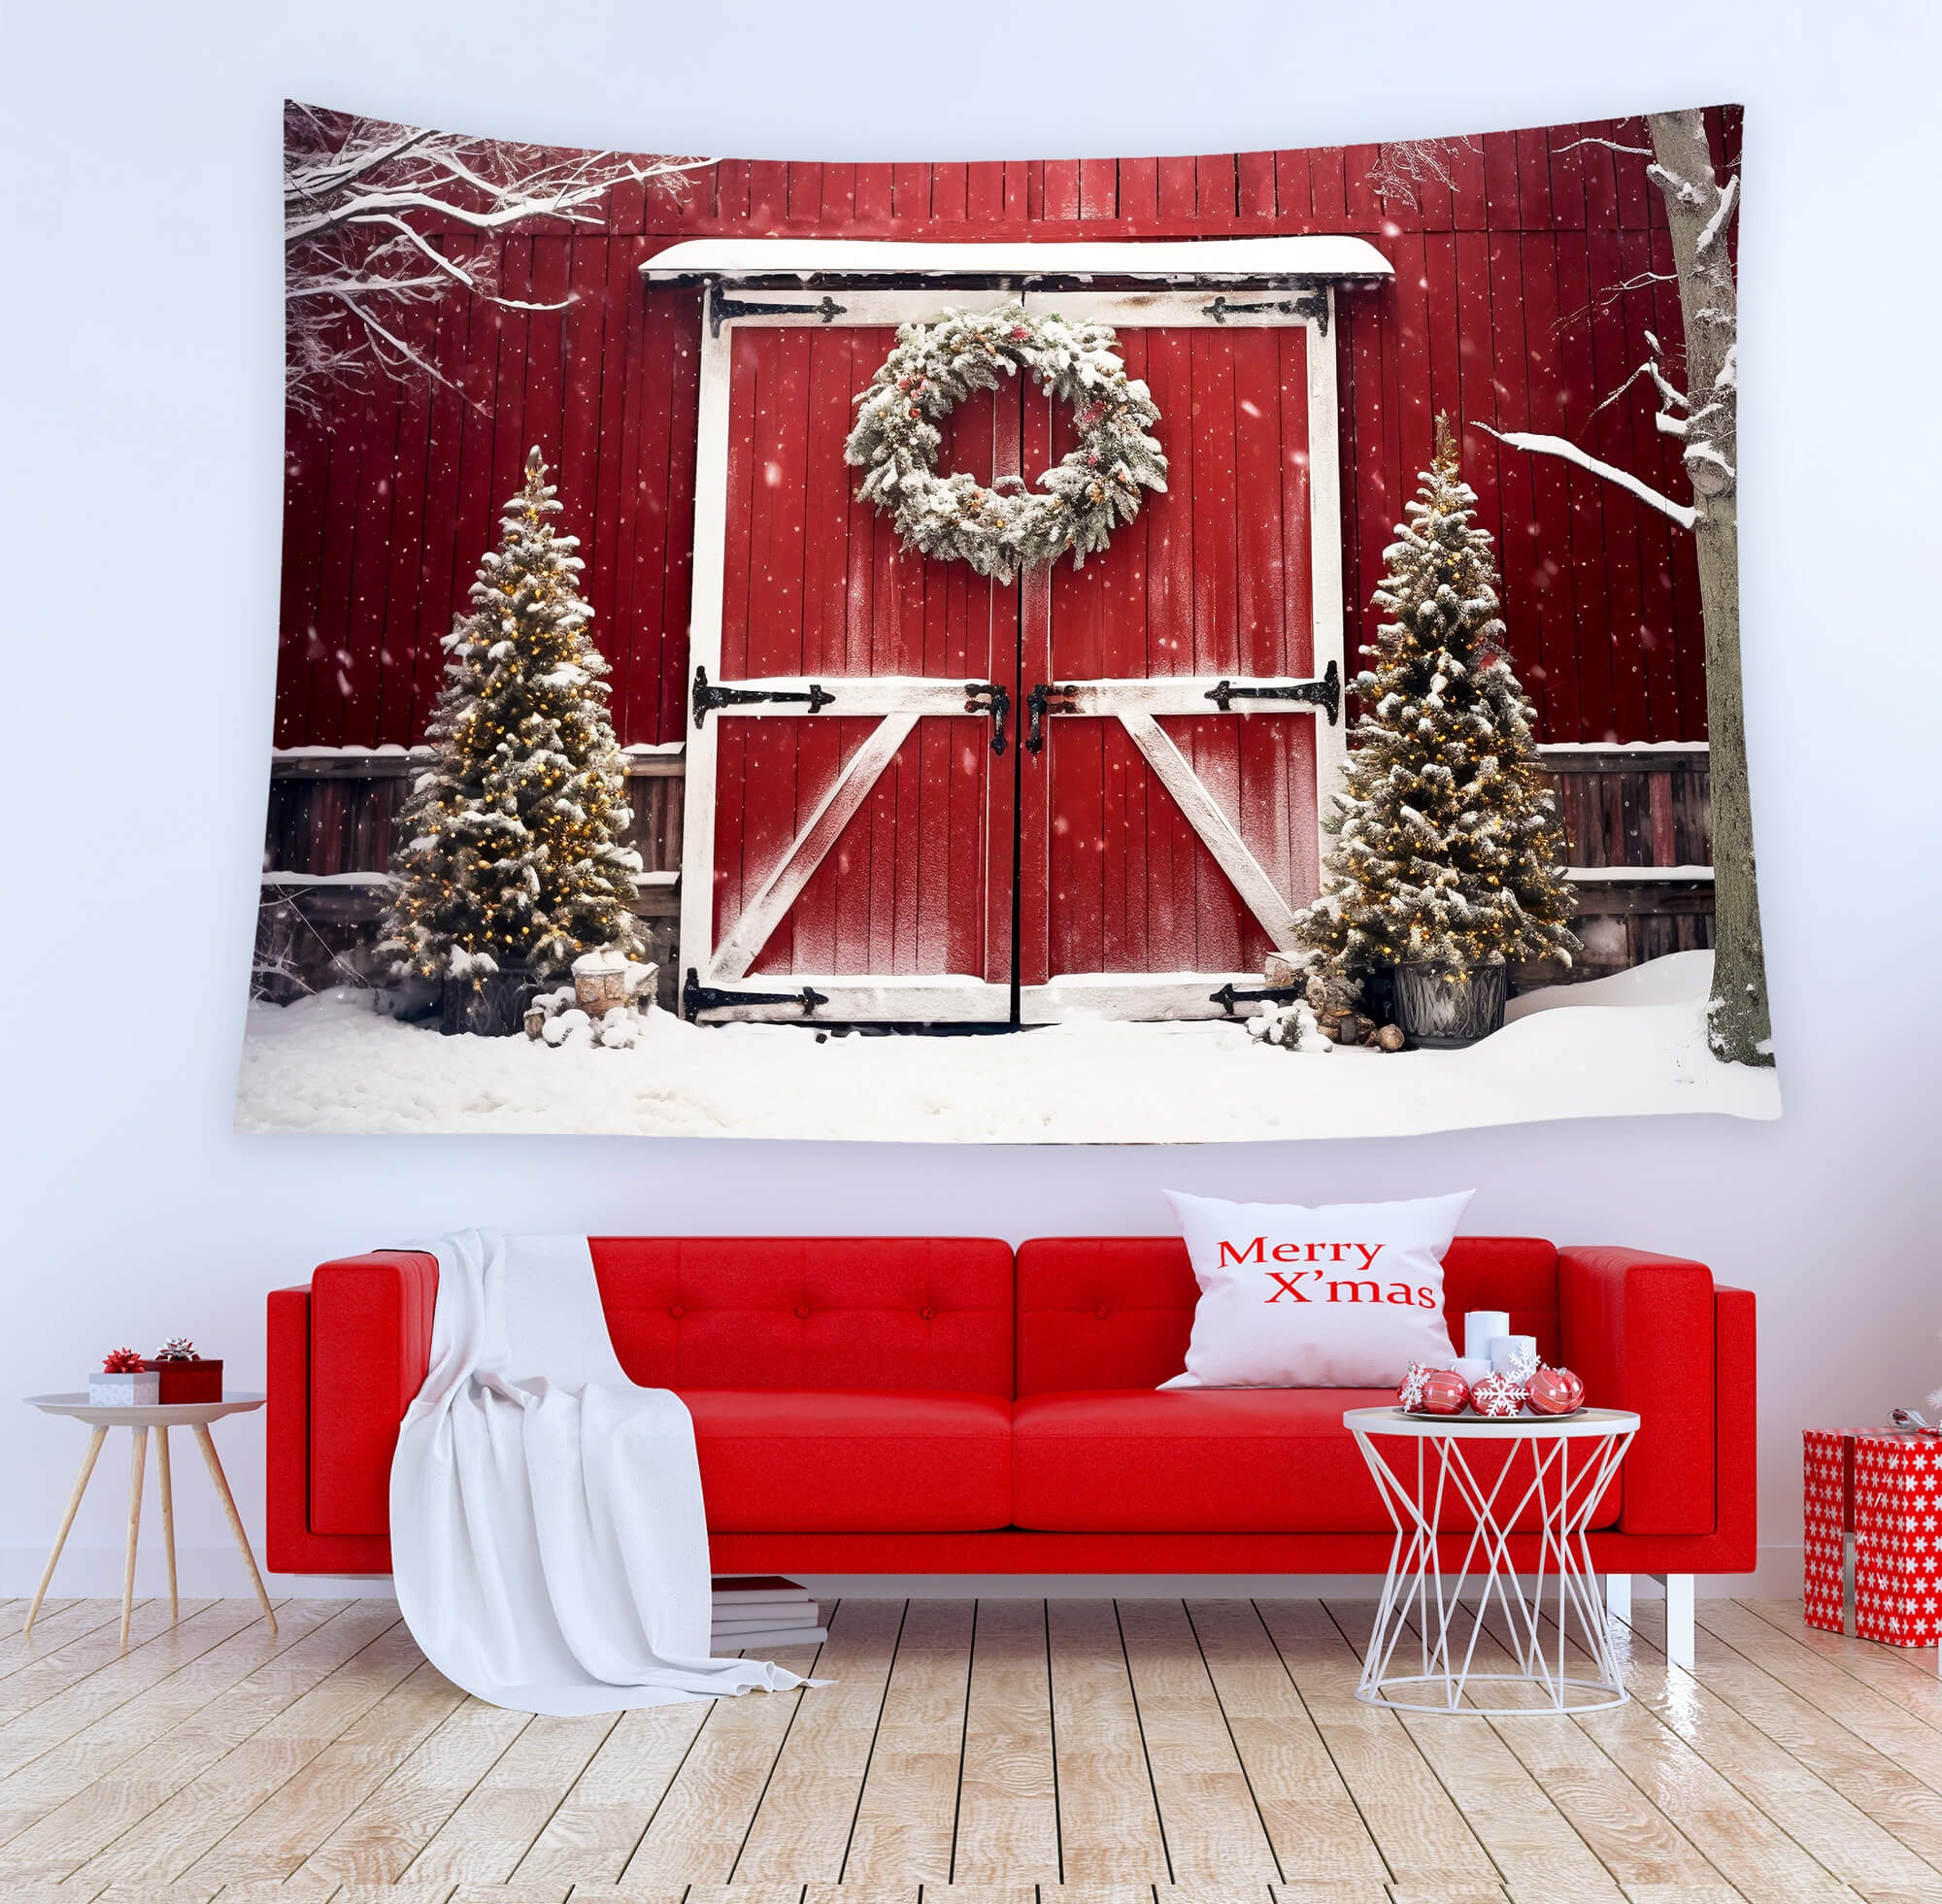
Christmas Red Barn Tapestry Festival Wall Decoration BUY 2 GET 1 FREE
BUY 2 GET 1 FFREE!!! Please add 3 items in your shopping cart. 【Multipurpose】 Can be used as tapestry or a wall hanging, bed cover, table cloth, dorm decor, picnic sheet, beach shawl, scarf, blanket, and so on. 【Premium Quality】 The tapestries are made from Polyester fiber that is skin-friendly,durable light weight and fadeless. It is machine washable and easy to hang. 【Custom Design】 Design a home decor for your family and friends for their birthday, wedding, anniversary, holiday, festivals, and so on. Please feel free to contact us. Email: dbackdropcouk@outlook.com
Brand: Dbackdrop
Category: Home & Garden > Decor > Artwork > Decorative Tapestries